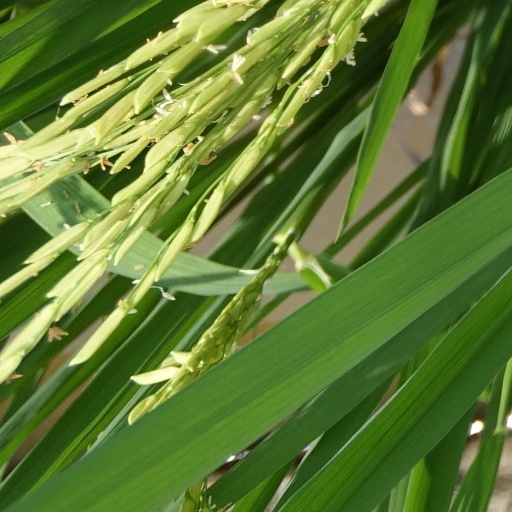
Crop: rice